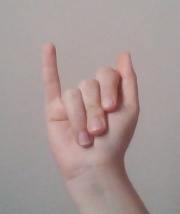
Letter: meem